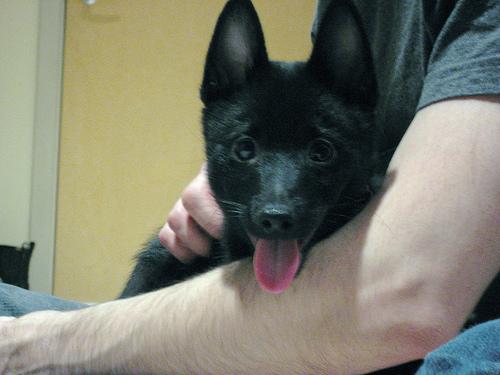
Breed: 201-n000024-schipperke